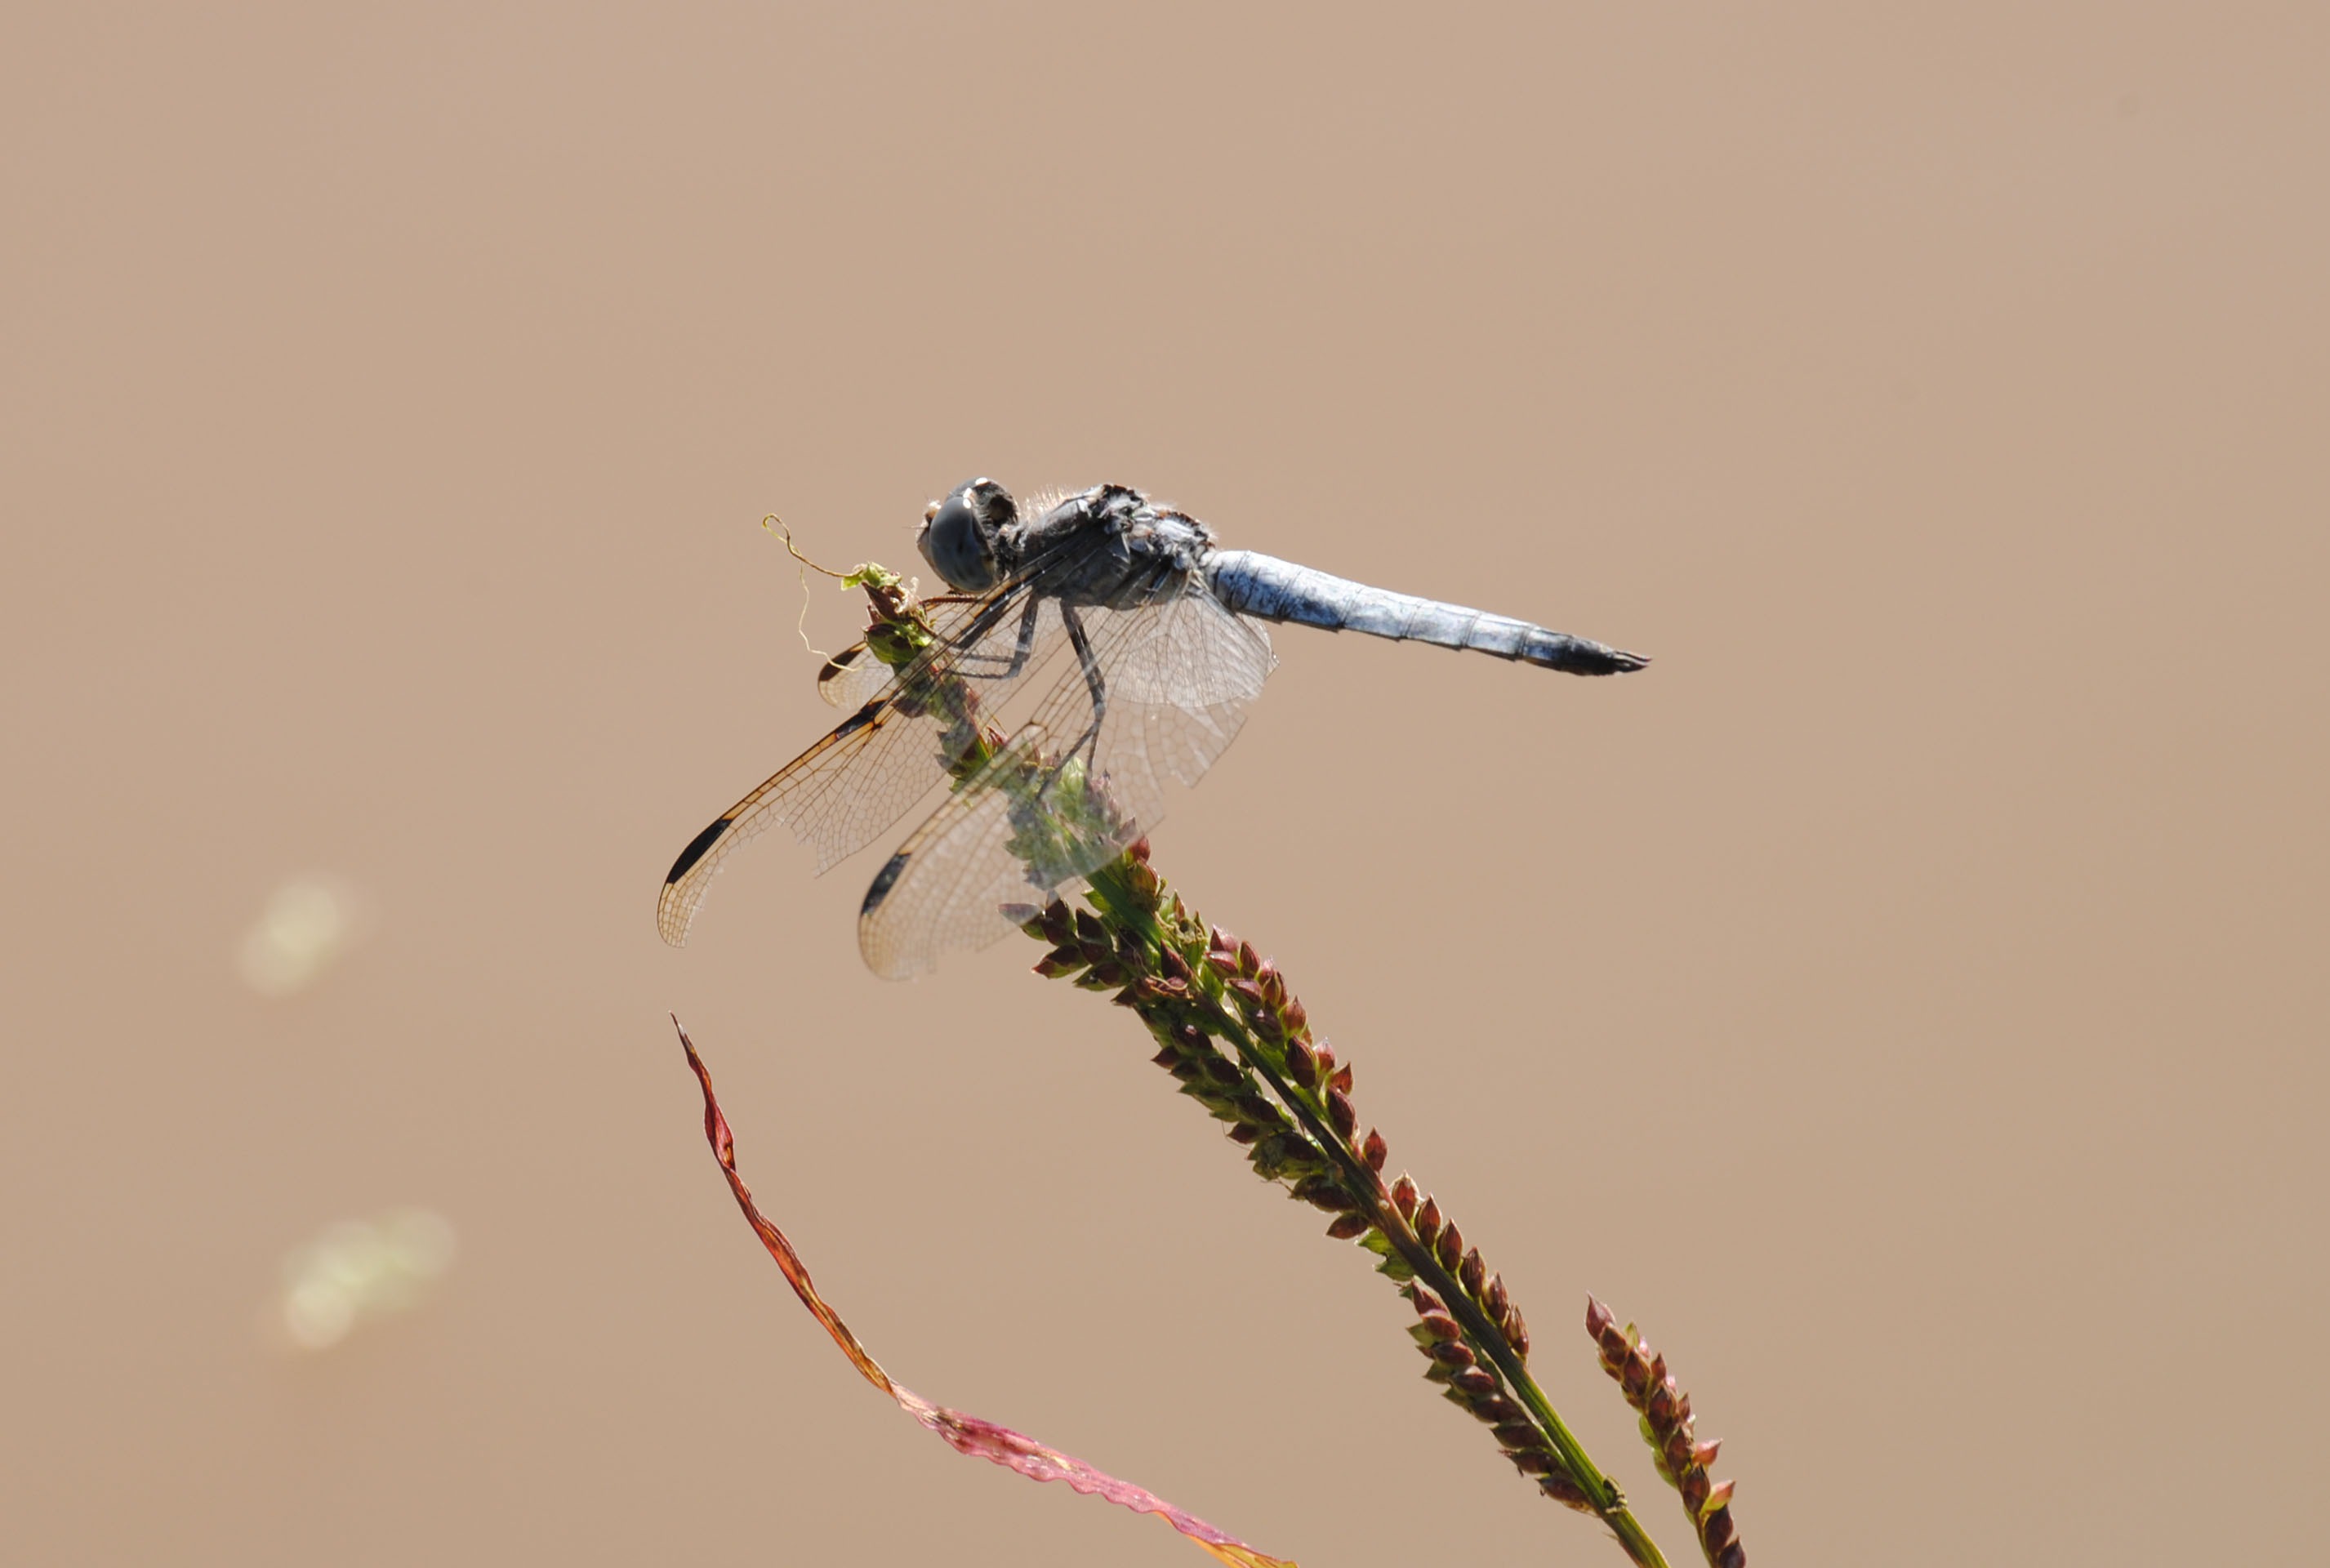
branch, photography, flower, fly, wildlife, insect, reptile, fauna, invertebrate, twig, close up, wings, dragonfly, creature, pest, damselfly, macro photography, arthropod, plant stem, dragonflies and damseflies